Malting

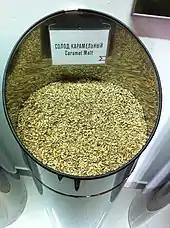
Caramel malt

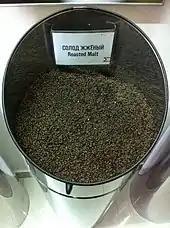
Roasted malt

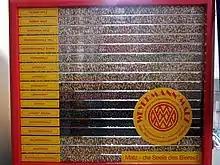
Bavarian malt varieties for beer

Barley received at the malt house with moisture of more than 13% must be dried before it can be safely stored without loss of germinative capacity. The moisture is removed by circulating heated air (up to 50 °C) through the grain and can either be performed using dedicated grain driers or as a batch process using a kiln. High temperatures or over-drying will damage or kill the barley embryos and the grain will not germinate after steeping. The dry barley can safely be stored for up to 18 months without fungal growth or loss of grain vigour.